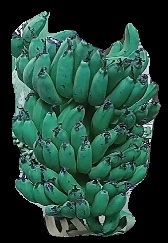
Variety: pachbale
Grade: grade3